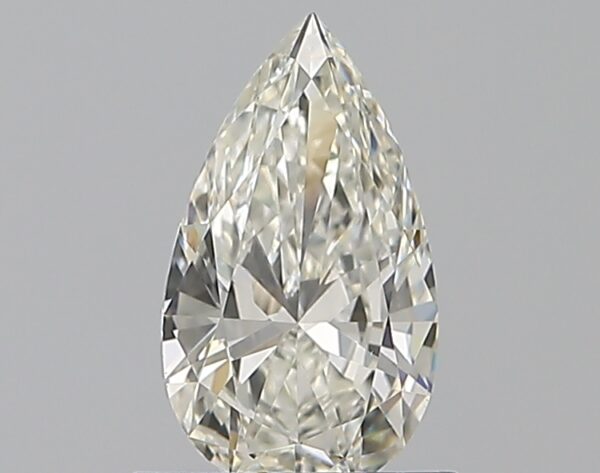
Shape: pear
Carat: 0.7
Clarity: VVS2
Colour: I
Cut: EX
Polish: EX
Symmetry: VG
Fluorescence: F
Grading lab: GIA
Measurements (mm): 8.58 x 4.94 x 2.78